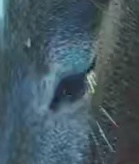
Face region: eyes (orbital_tightening_and_eye_area)
Pain indicator: not_present